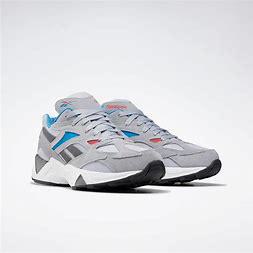
Brand: Reebok
Model: Aztrek 96